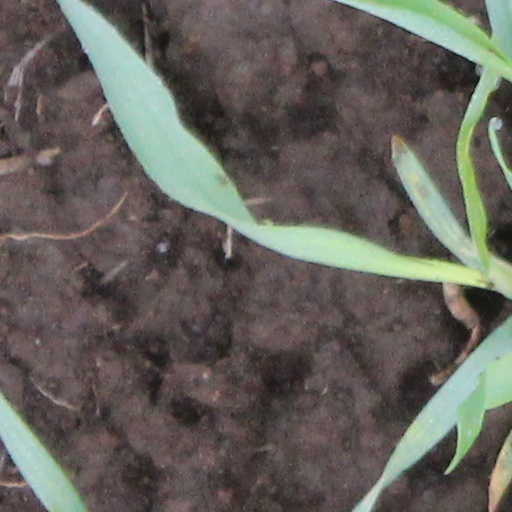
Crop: wheat